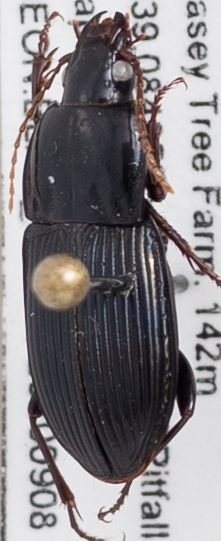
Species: Pterostichus permundus
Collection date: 2020-09-08
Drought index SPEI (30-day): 0.786
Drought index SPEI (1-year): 0.23
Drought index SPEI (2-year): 1.594